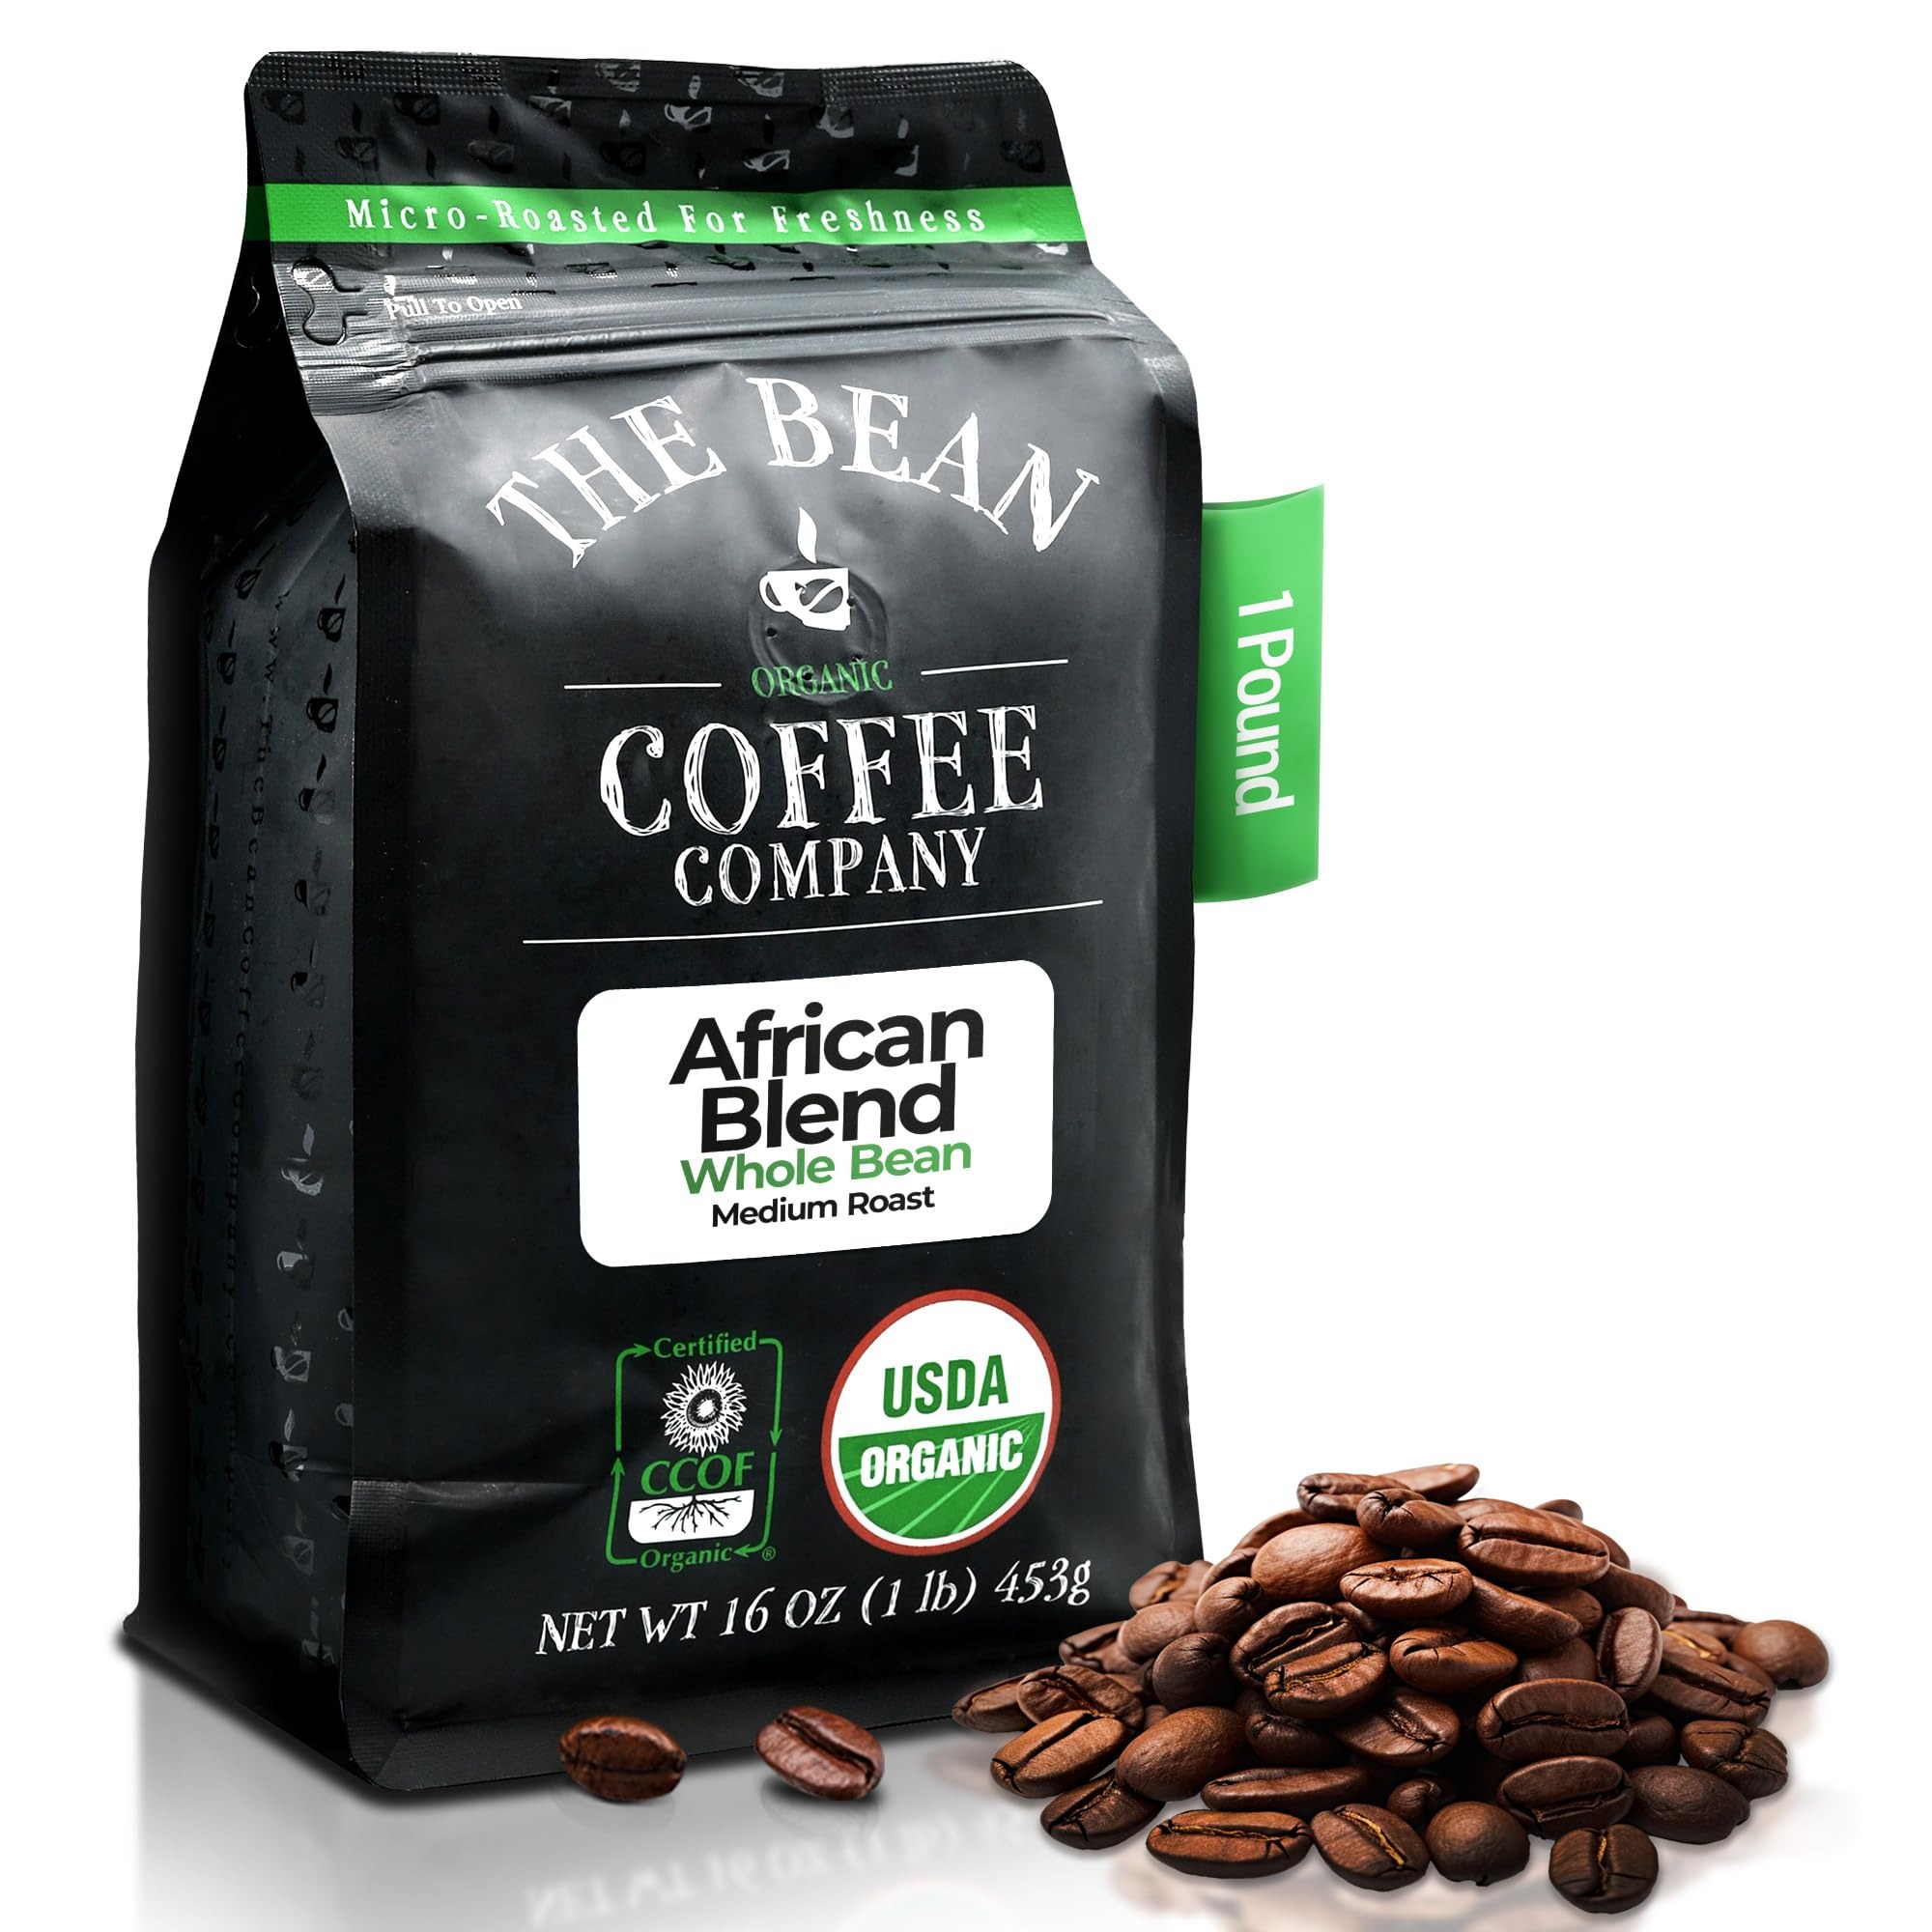
Item Name: The Bean Organic Coffee Company African Blend, Medium Roast, Whole Bean Coffee, 16-Ounce Bag
Bullet Point 1: CERTIFIED ORGANIC: The Bean Organic Coffee Company uses 100% organic coffee beans, certified by both the USDA and CCOF (California Certified Organic Farmers). Plus, our natural flavorings are also certified organic, guaranteeing a pure and eco-friendly coffee experience
Bullet Point 2: SMALL BATCH ROASTED IN THE USA: Our organic decaf African Blend Whole Bean coffee is hand roasted in small batches in the USA and packaged at the peak of its cycle to preserve its natural flavors and fresh-roasted quality
Bullet Point 3: ECO-CONSCIOUS FARMING: We uphold farming practices that enhance soil and water quality, reduce synthetic materials, protect biodiversity, and avoid genetic engineering. Your cup of coffee supports a greener planet while you enjoy low acid decaf organic coffee
Bullet Point 4: WATER PROCESSED DECAF: Savor the robust coffee flavor without caffeine's effects. Our mountain and swiss water decaffeination processed coffee is entirely chemical-free, preserving coffee's natural goodness. It's a healthier choice for those seeking a caffeine-free, full-bodied coffee experience
Bullet Point 5: FAMILY-OWNED AND USA GROWN: From our humble beginnings at a Southern California farmer's market in 2007, we've expanded our family-owned business to bring premium organic coffee straight to customers across the United States
Product Description: Like all coffees from the bean coffee company, this 100% Arabica coffee was hand roasted in small batches and packaged at the peak of its cycle to preserve its natural flavors and fresh-roasted quality. The Bean Coffee Company has a combined more than 25 years of Roasting experience with an innovative commitment to great taste, quality and health. It's all about the bean.
Value: 16.0
Unit: Ounce

Price: 20.71